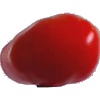
Label: Tomato 2